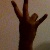
The image shows a hand gesture representing the number 7 in Indian Sign Language.